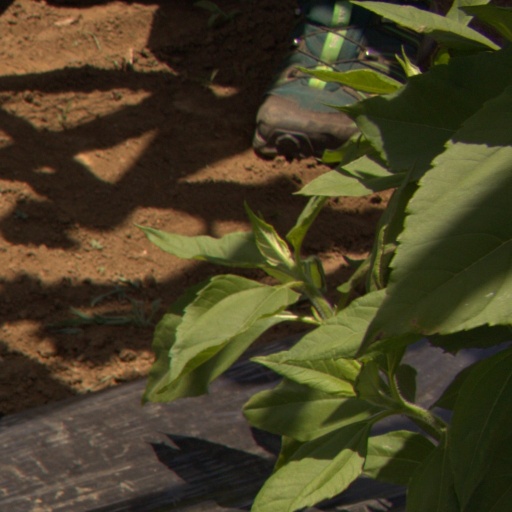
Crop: Jerusalem artichoke